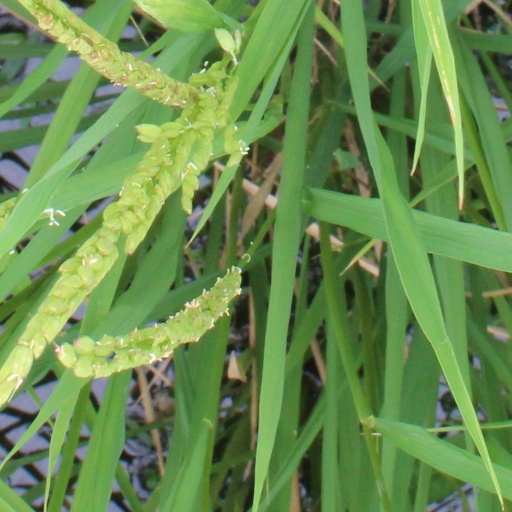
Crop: rice